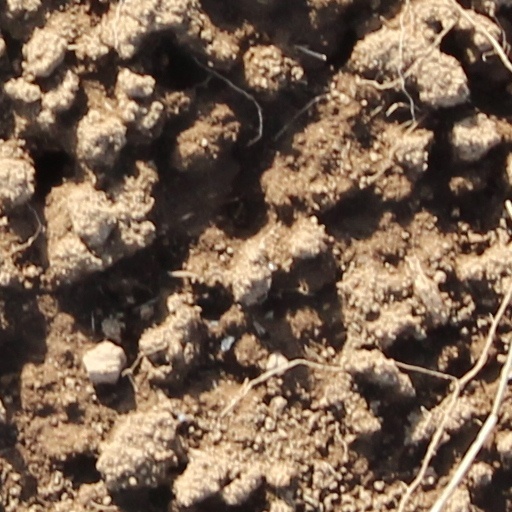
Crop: wheat